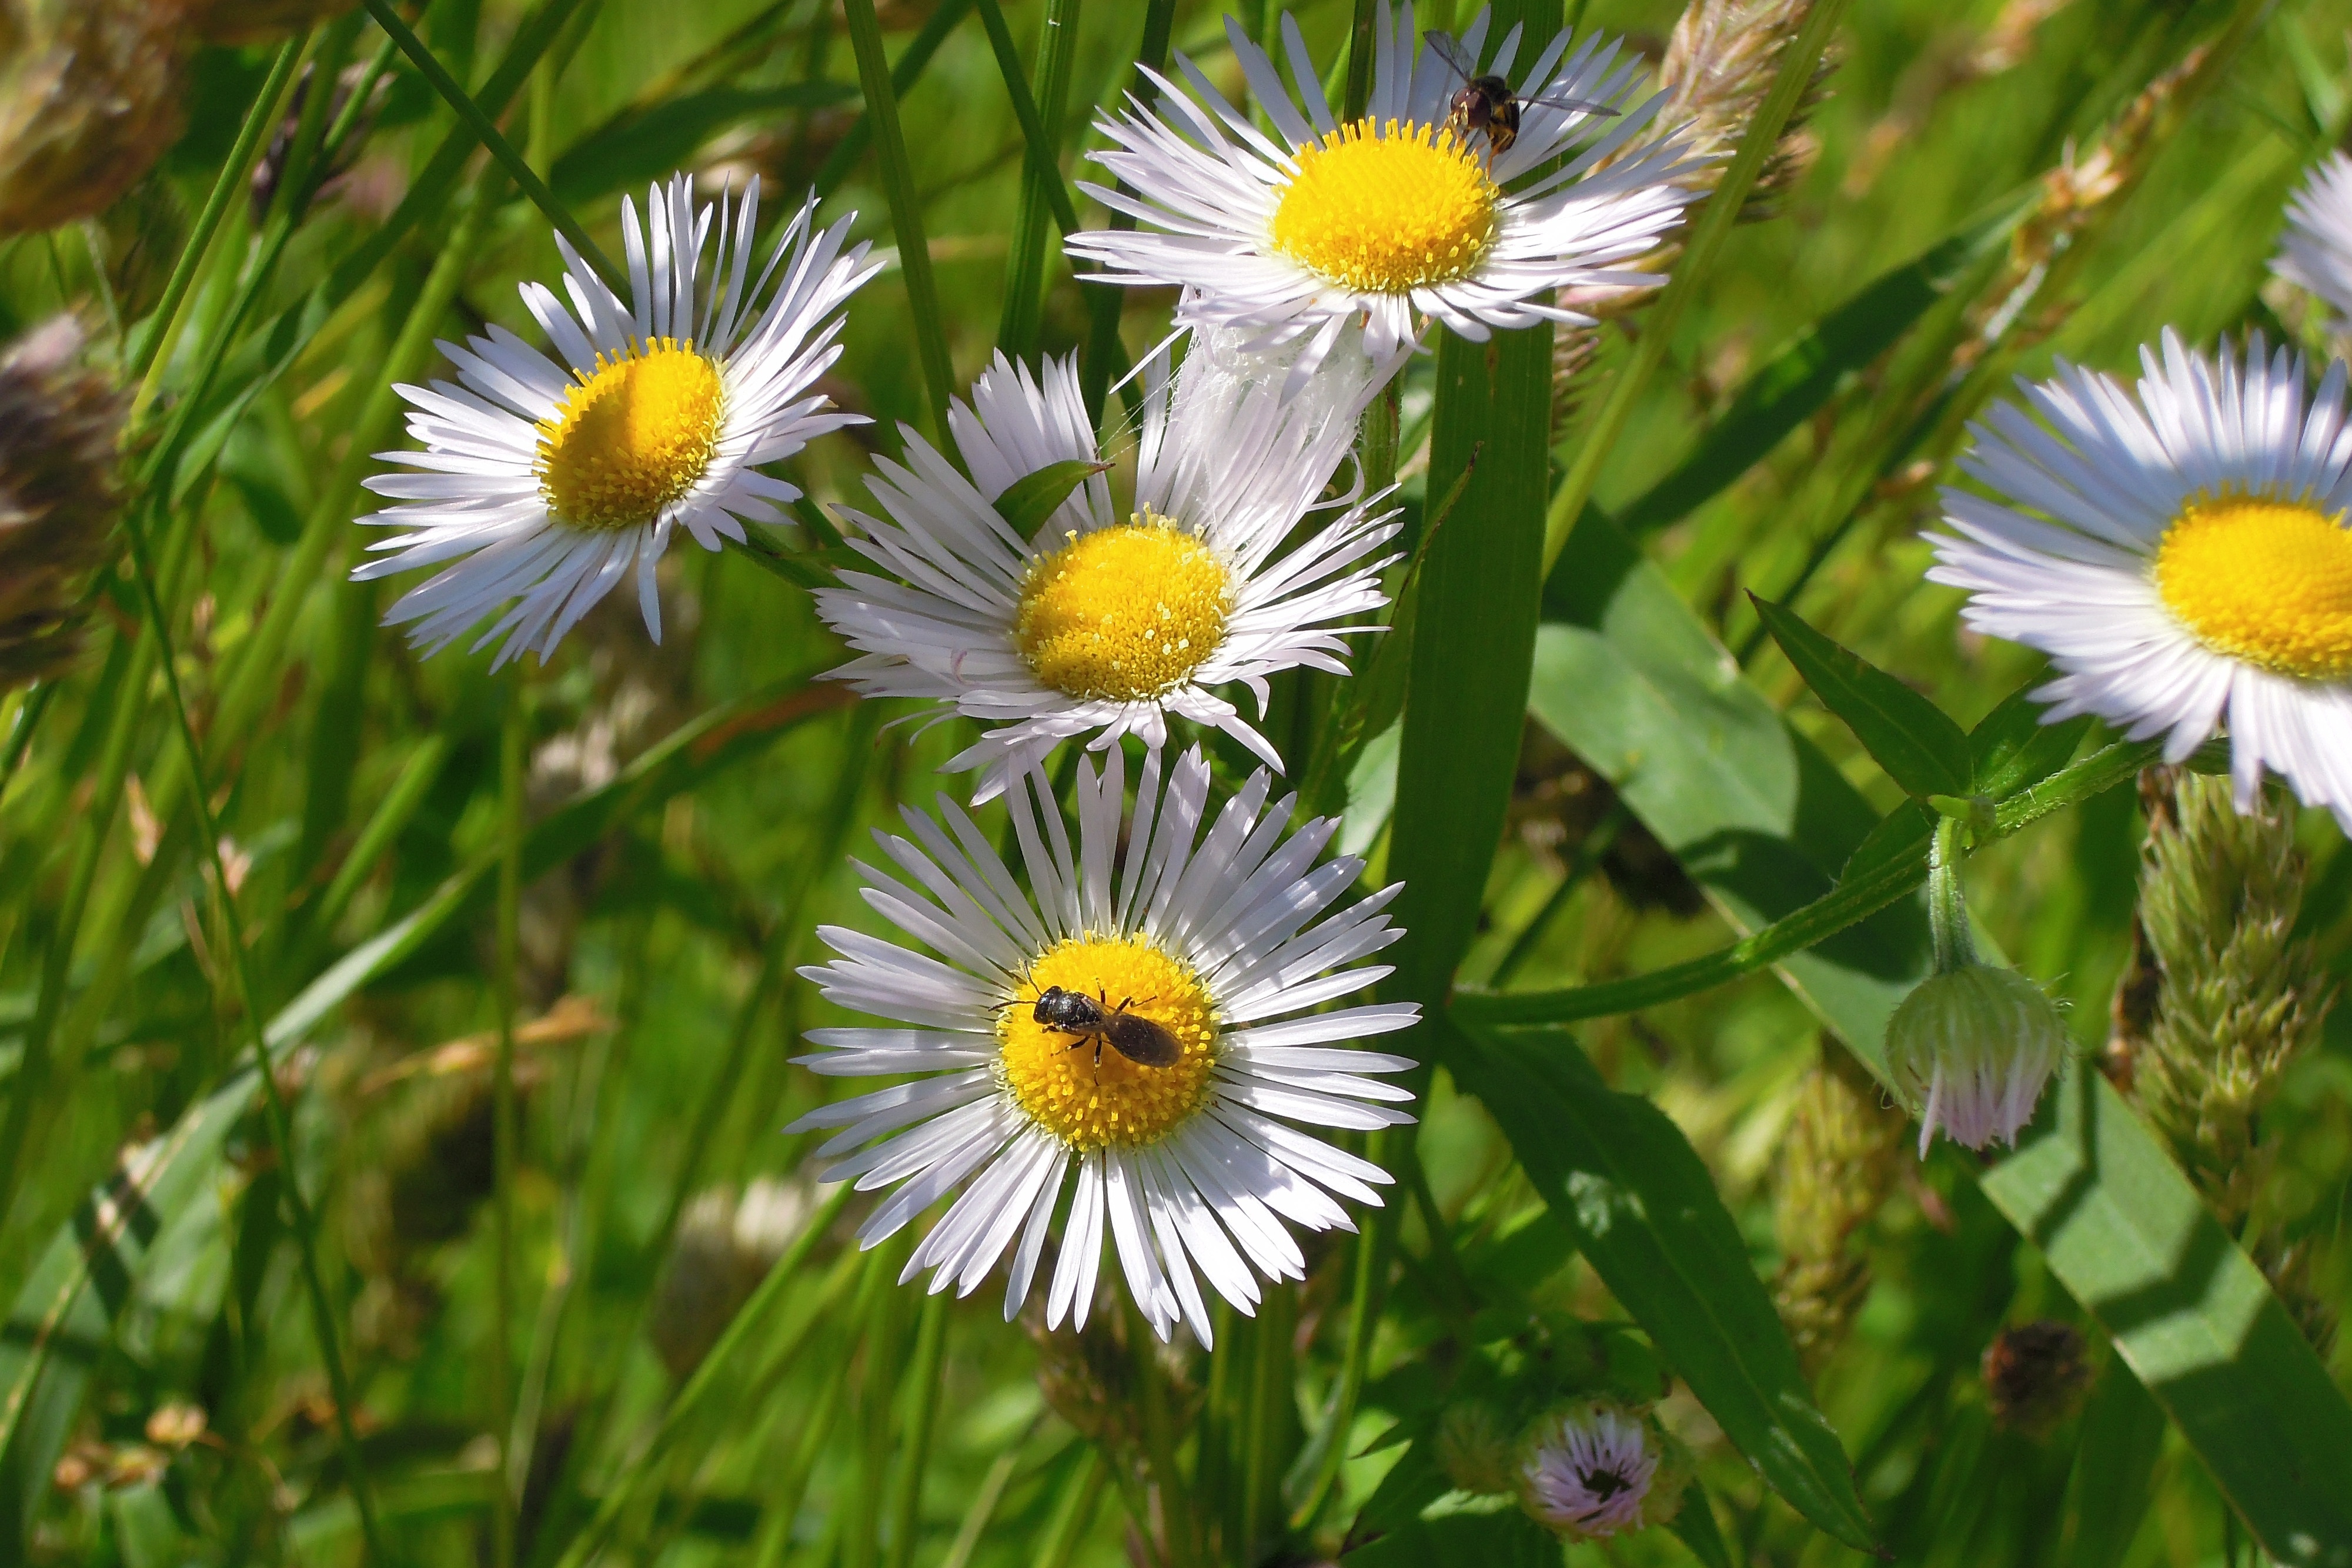
nature, outdoor, plant, field, meadow, flower, bloom, daisy, botany, flora, fauna, wildflower, chrysanthemum, honeybee, macro photography, white flowers, flowering plant, daisy family, summer hokkiado, oxeye daisy, annual plant, land plant, chamaemelum nobile, marguerite daisy